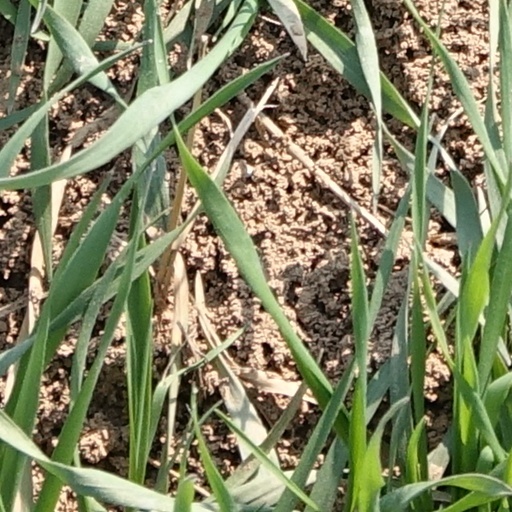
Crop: wheat